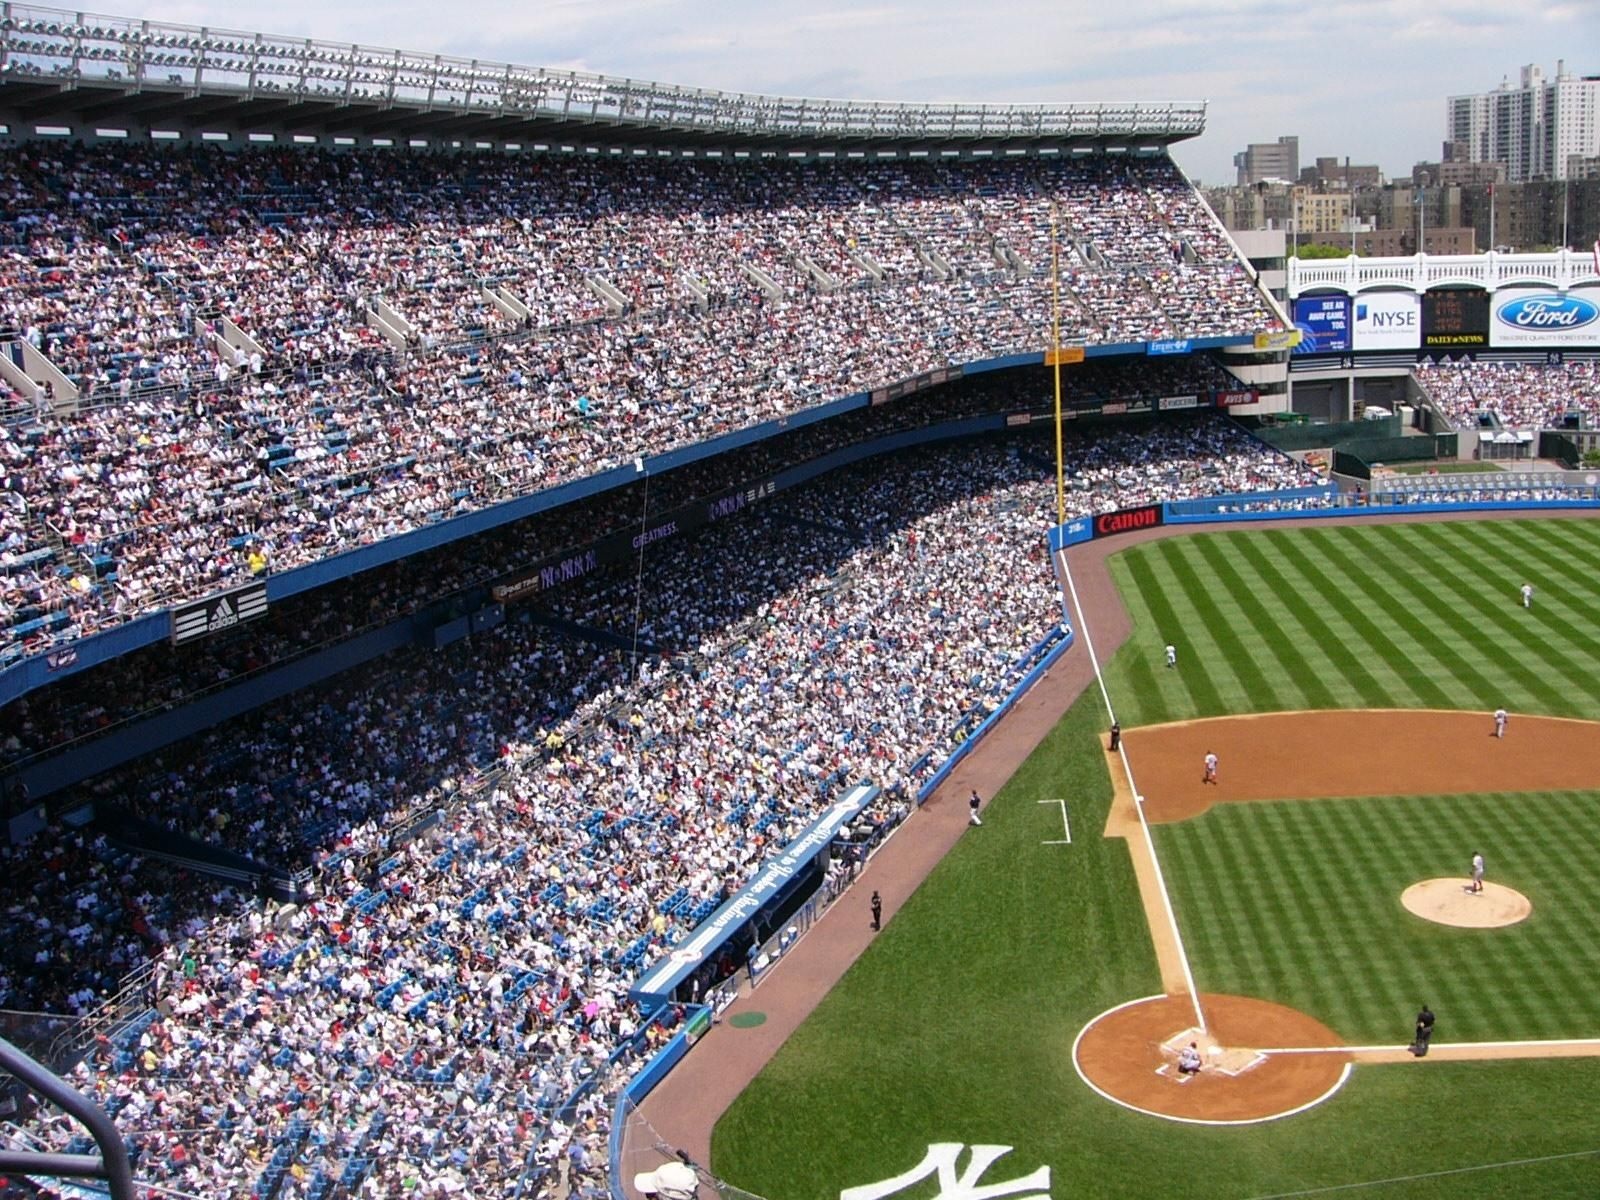
grass, structure, people, sport, game, crowd, stadium, baseball field, activity, turf, competition, arena, playground, race track, athletics, baseball park, geographical feature, sport venue, soccer specific stadium